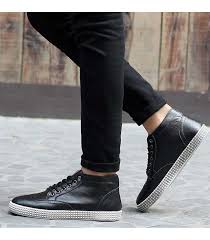
Label: Brogue